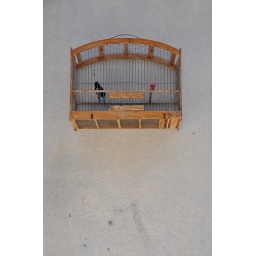
I'm not sure why, but birds were occasionally mounted on exterior walls in Old Havana